Femeiche

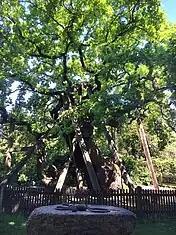
Natural monument “"Erler Femeiche"”. 1000-year-old oak tree in Erle, a district of the municipality of Raesfeld in Münsterland. The community of Raesfeld is located in the Hohe Mark nature park.

The Femeiche, formerly known as Rabenseiche, Ravenseiche, or Erler Eiche, located in Erle within the North Rhine-Westphalian district of Borken, is one of Germany's oldest oaks, estimated to be between 600 and 850 years old. This English oak "(Quercus robur)" stands near the parish church.